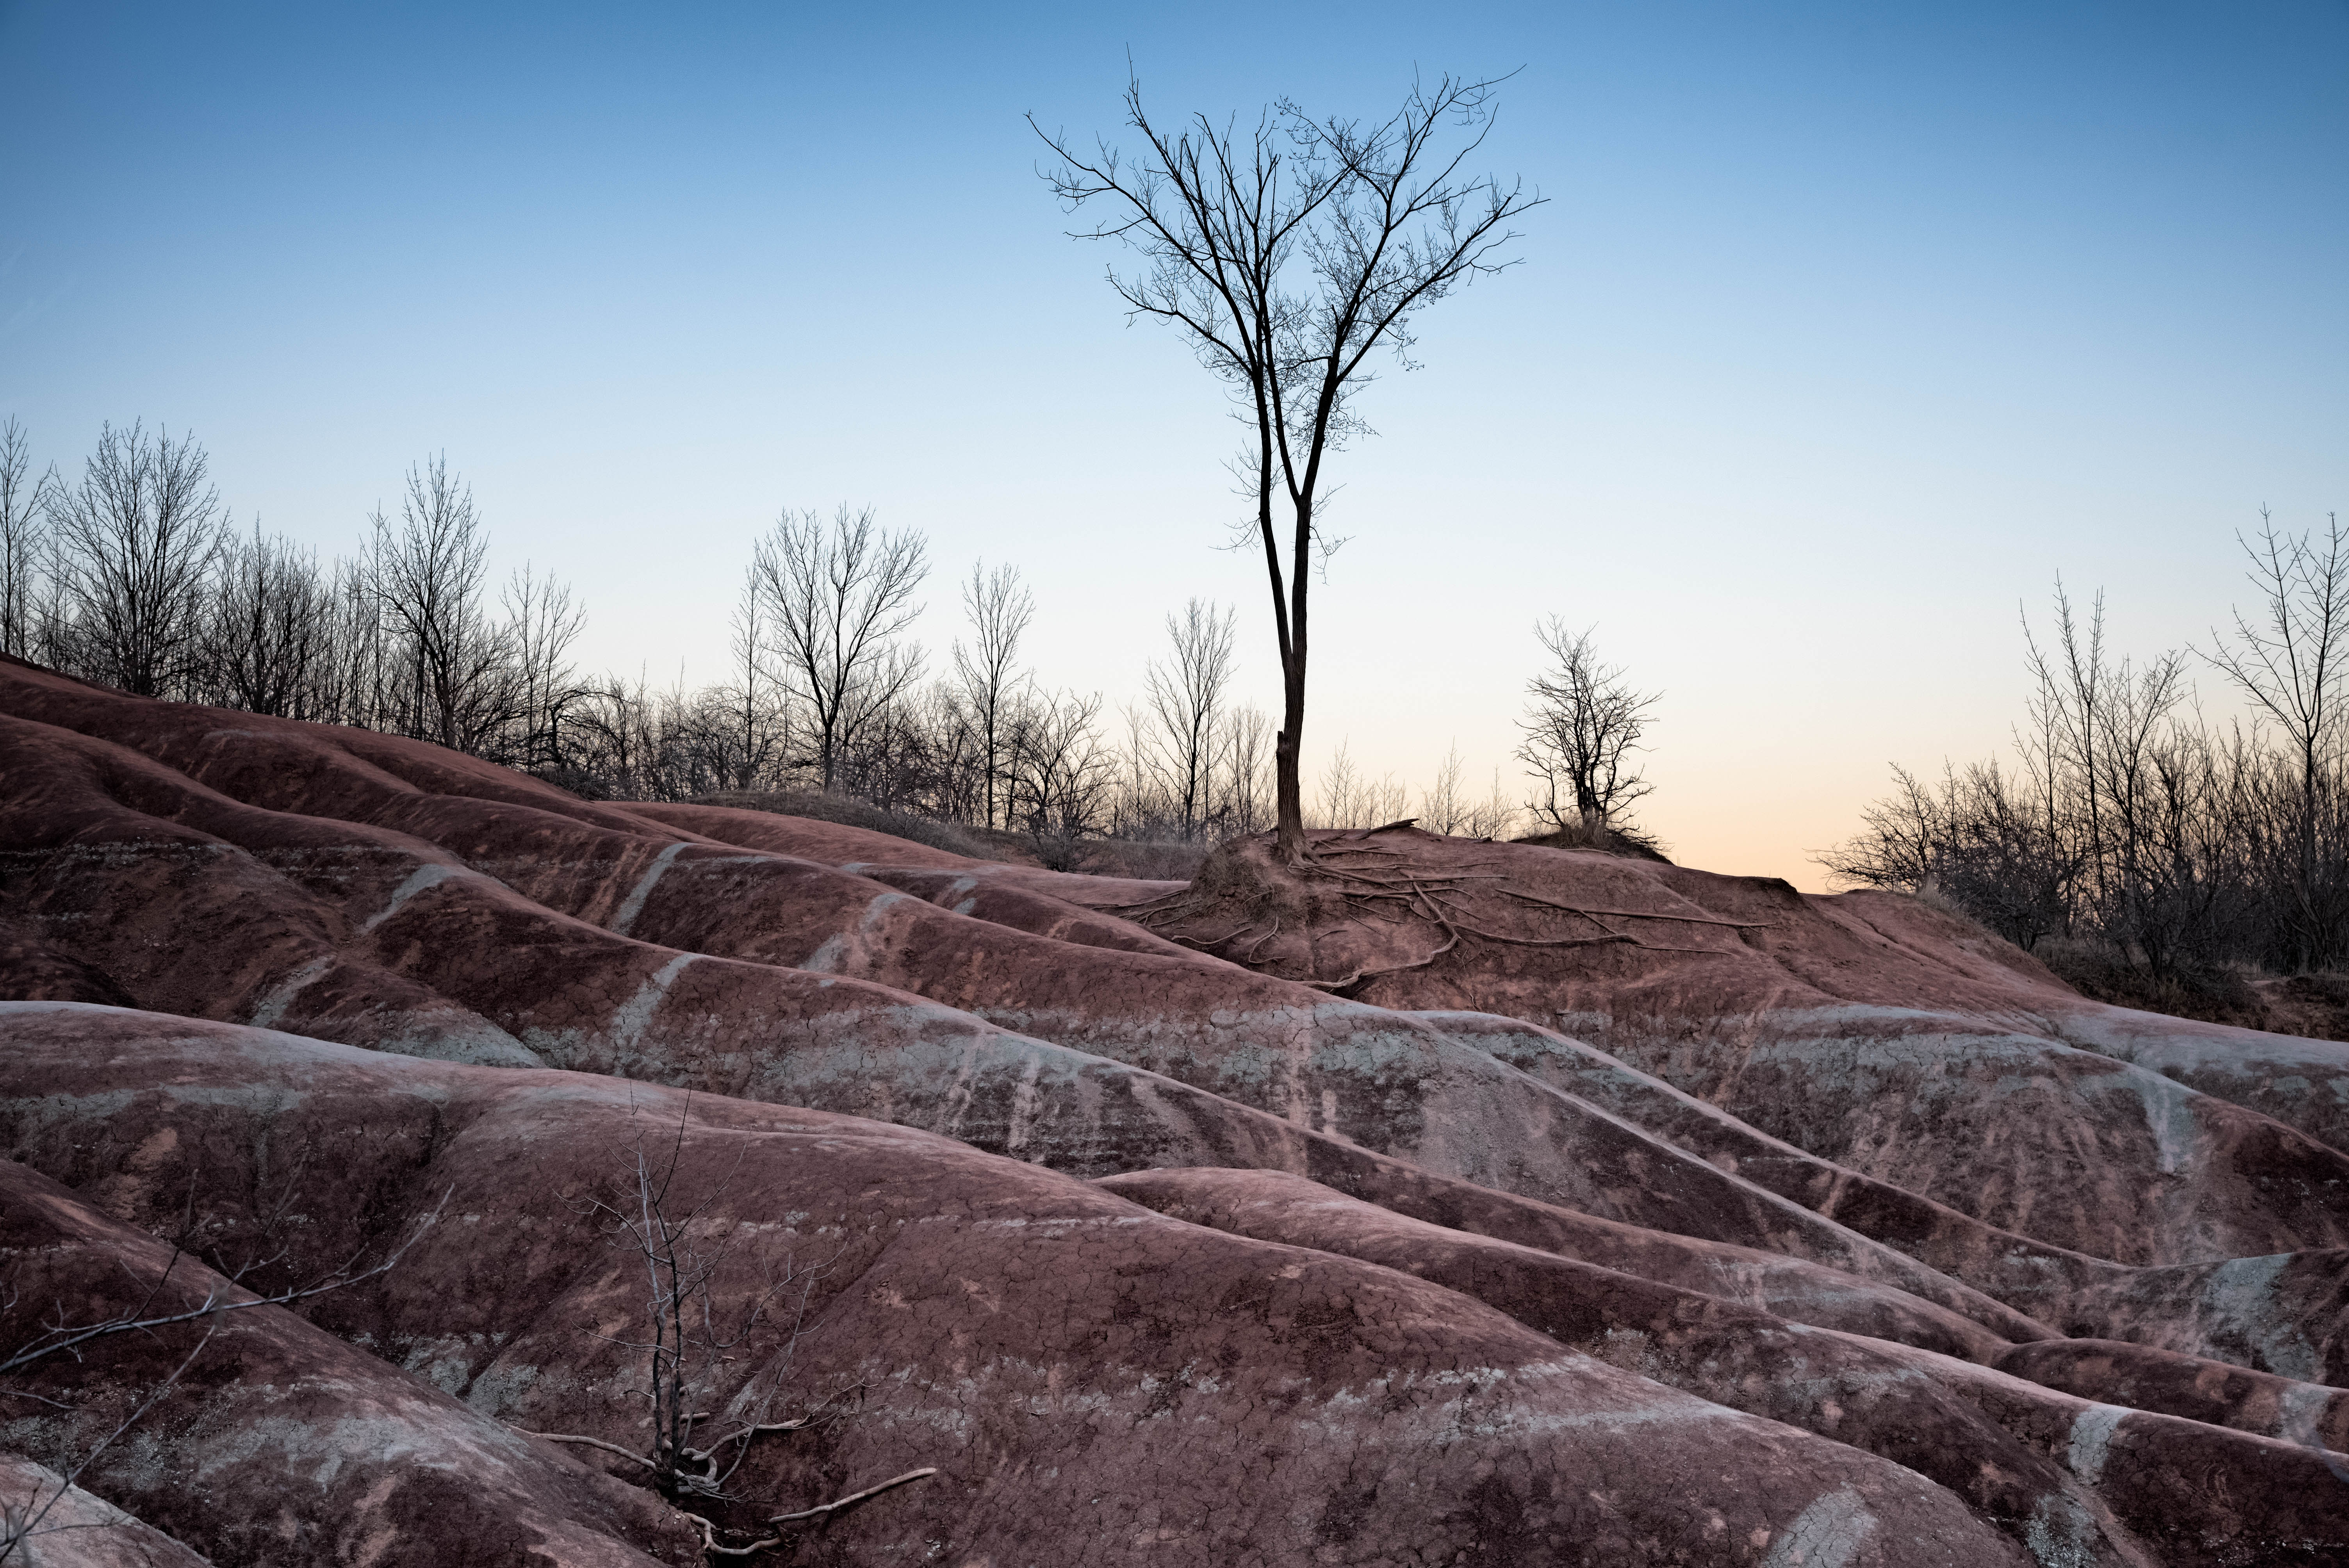
landscape, tree, nature, rock, wilderness, mountain, snow, winter, hill, soil, nikon, geology, badlands, plateau, d750, cheltenham, habitat, natural environment, woody plant